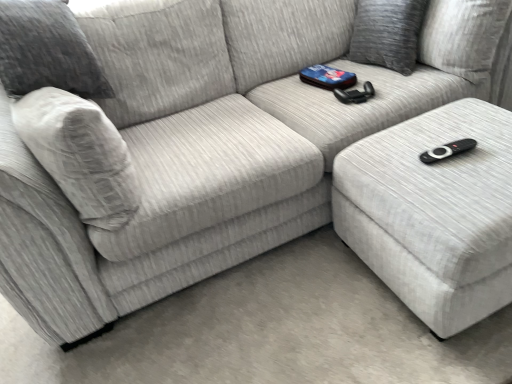
Question: From a real-world perspective, locate any blank space above white fabric ottoman at lower right in the image.
Answer: [(0.871, 0.391)]